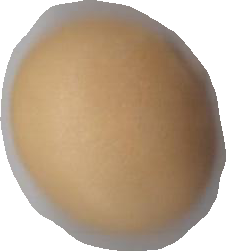
Variety: Grobogan